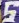
Number: 5